East Vancouver

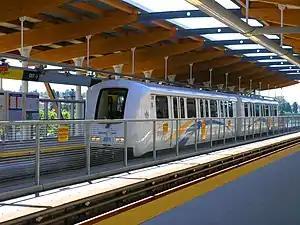
A SkyTrain vehicle on the Millennium Line in East Vancouver

The 2001 census identified almost 550,000 in the city of Vancouver (Metro Vancouver had about 2.25 million residents).